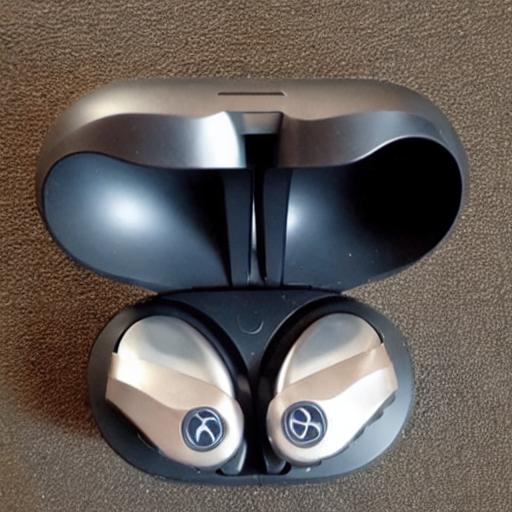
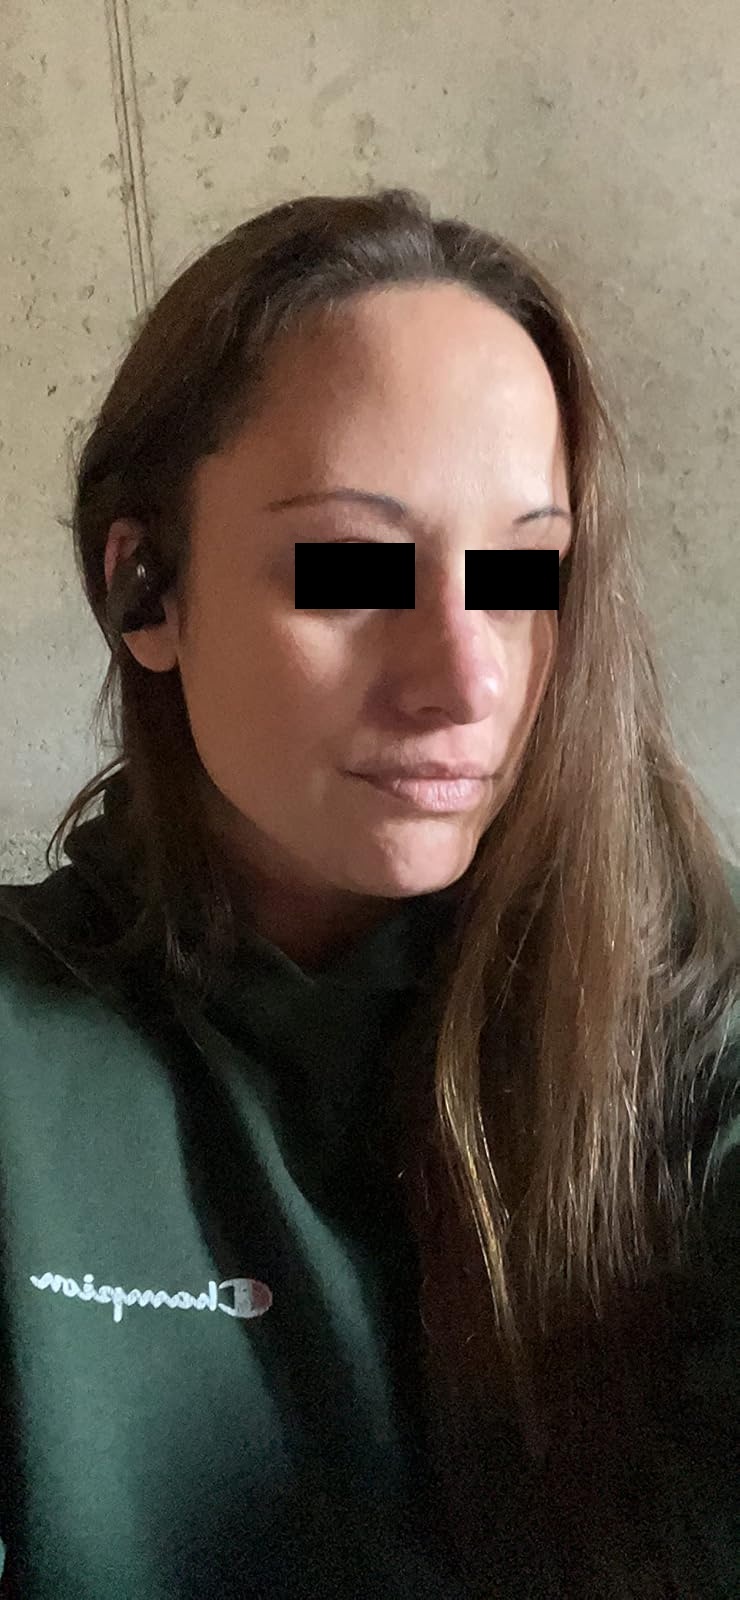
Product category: earbuds
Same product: no